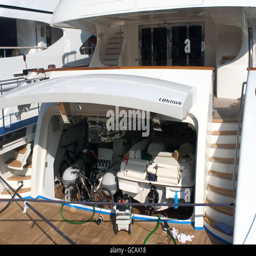
very large yacht moored in the port